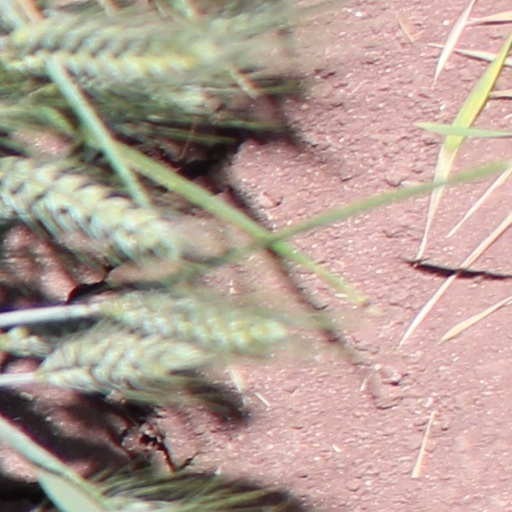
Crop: wheat